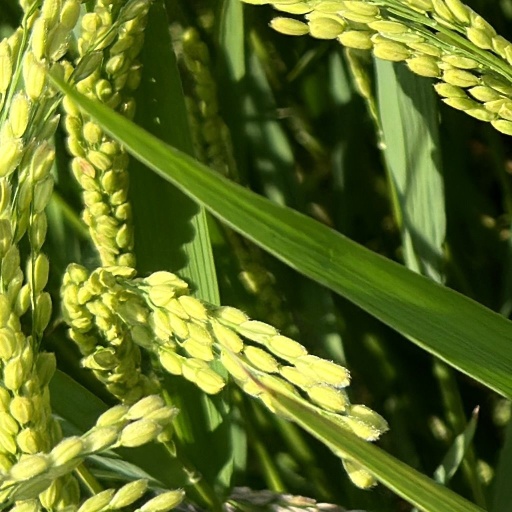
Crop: rice